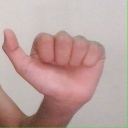
अक्षर: त